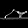
Label: Sandal